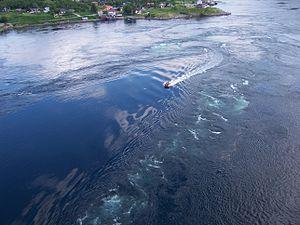
Le Saltstraumen est un détroit de Norvège situé entre les îles de Straumøya et de Knaplundsøya qui forment un rétrécissement du Saltfjord. Il est connu pour ses courants de marée parmi les plus puissants du monde et pour être le candidat à la localisation du maelstrom.